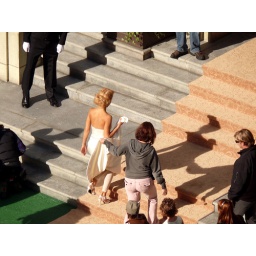
Fantastic Four 2, the Silver Surfer, movie set outside my office window in Vancouver, Canada